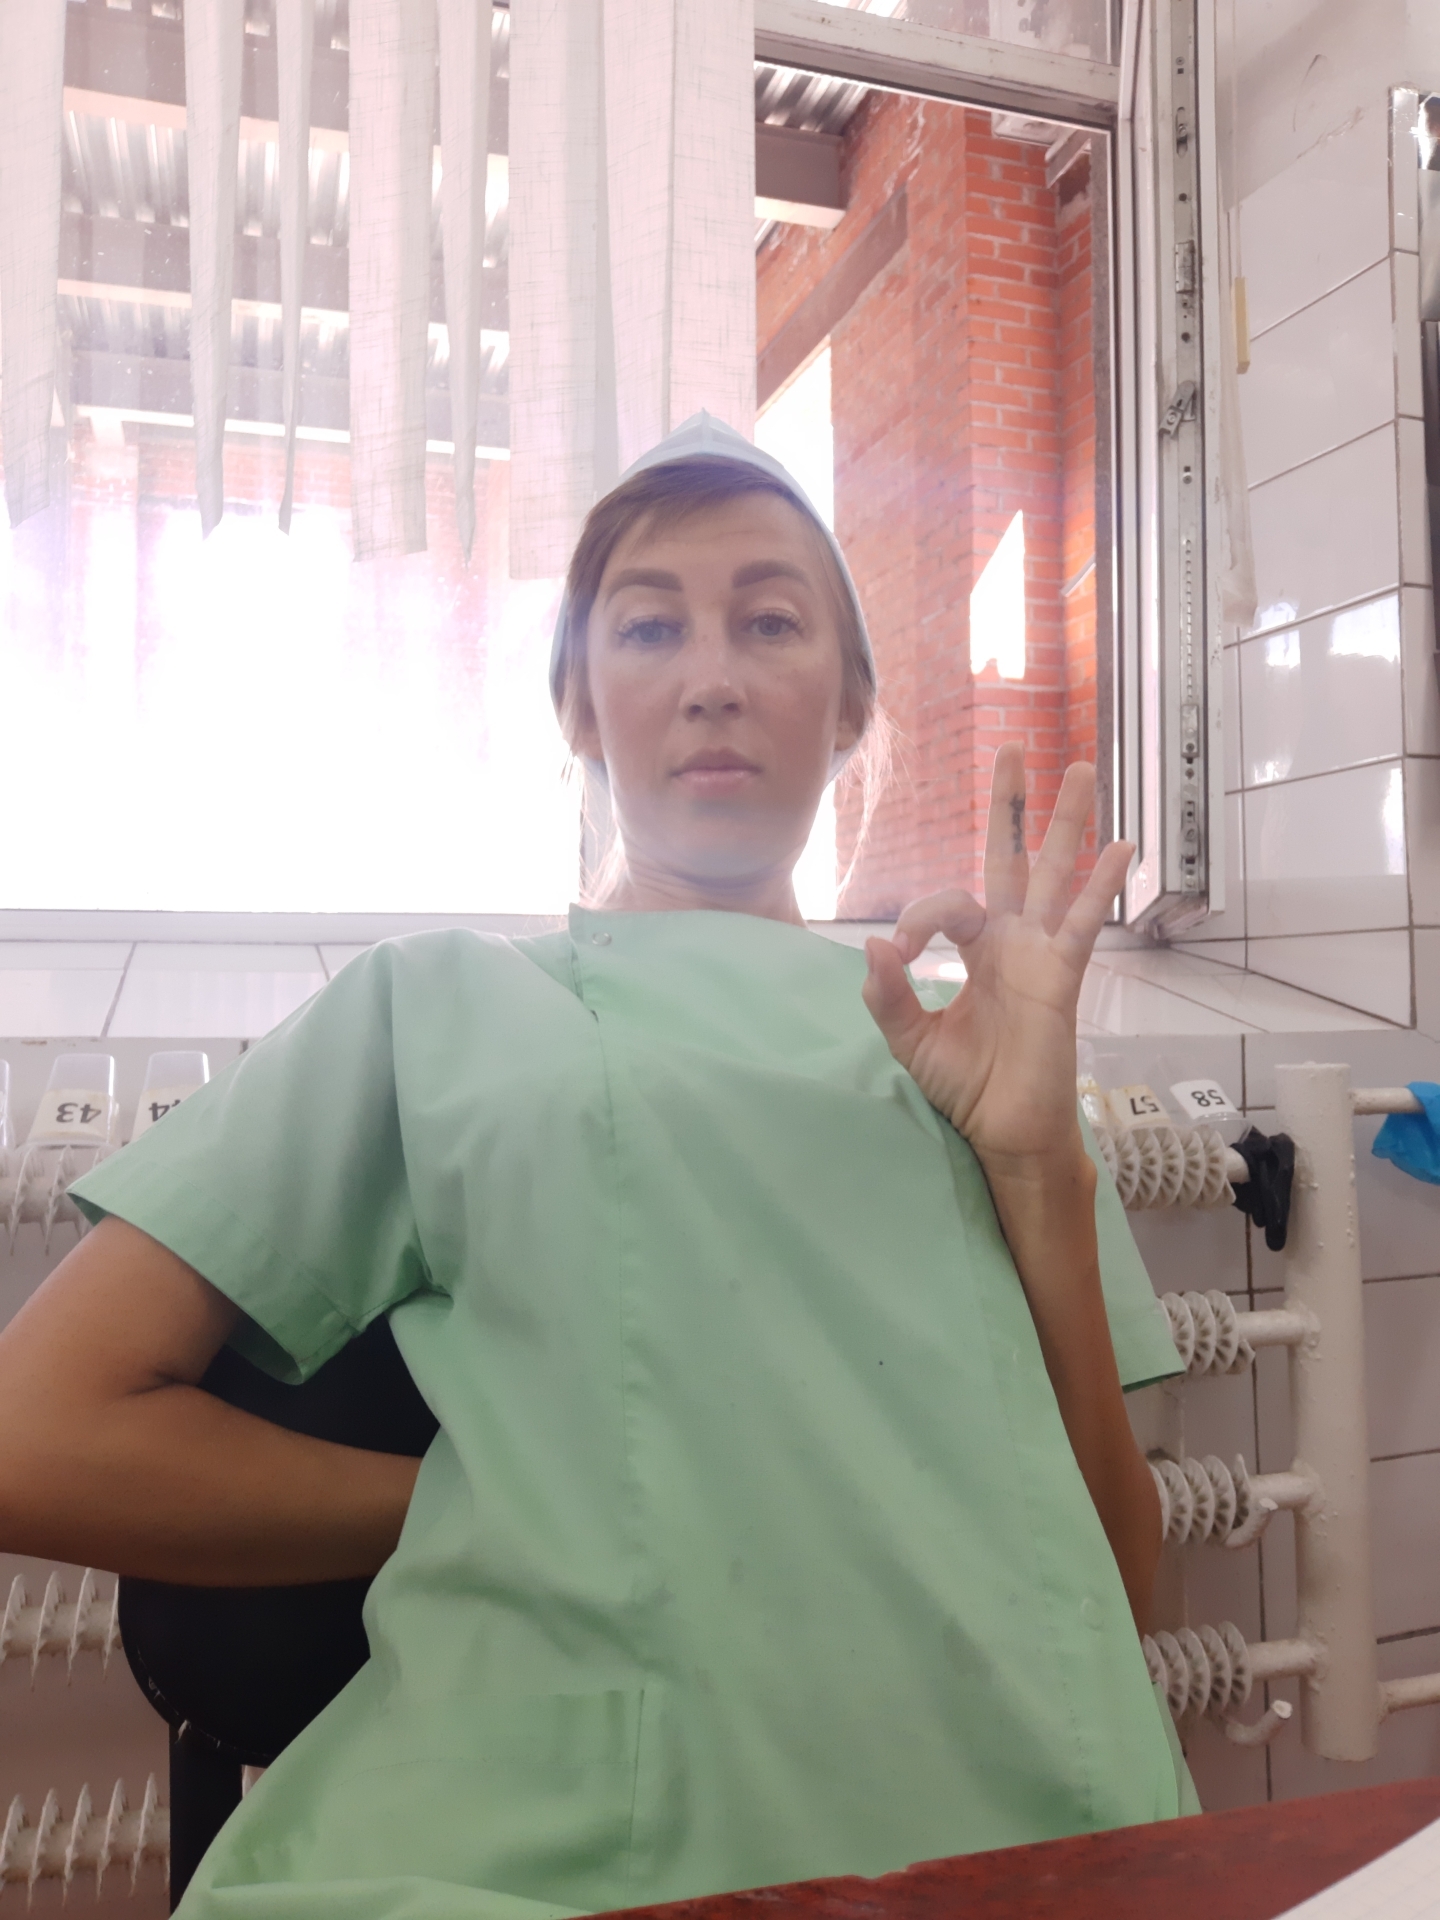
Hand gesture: ok